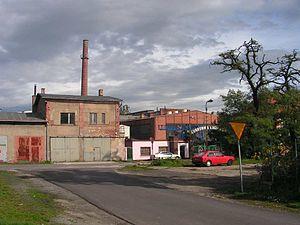
Łagiewniki est une localité polonaise et siège de la gmina du même nom, située dans le powiat de Dzierżoniów en voïvodie de Basse-Silésie.